Chris Apps

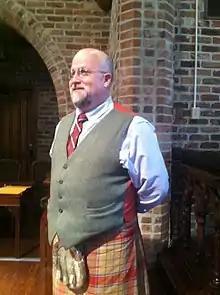

Apps began playing the bagpipes at the age of 10. At age 14 he became involved with the Scottish Piping Society of London, for whom he would eventually judge at competitions. In 1986 he was invited to join the Kansas City St Andrews Pipes and Drums Grade I band and lived in Missouri until 1989, when he returned to England.